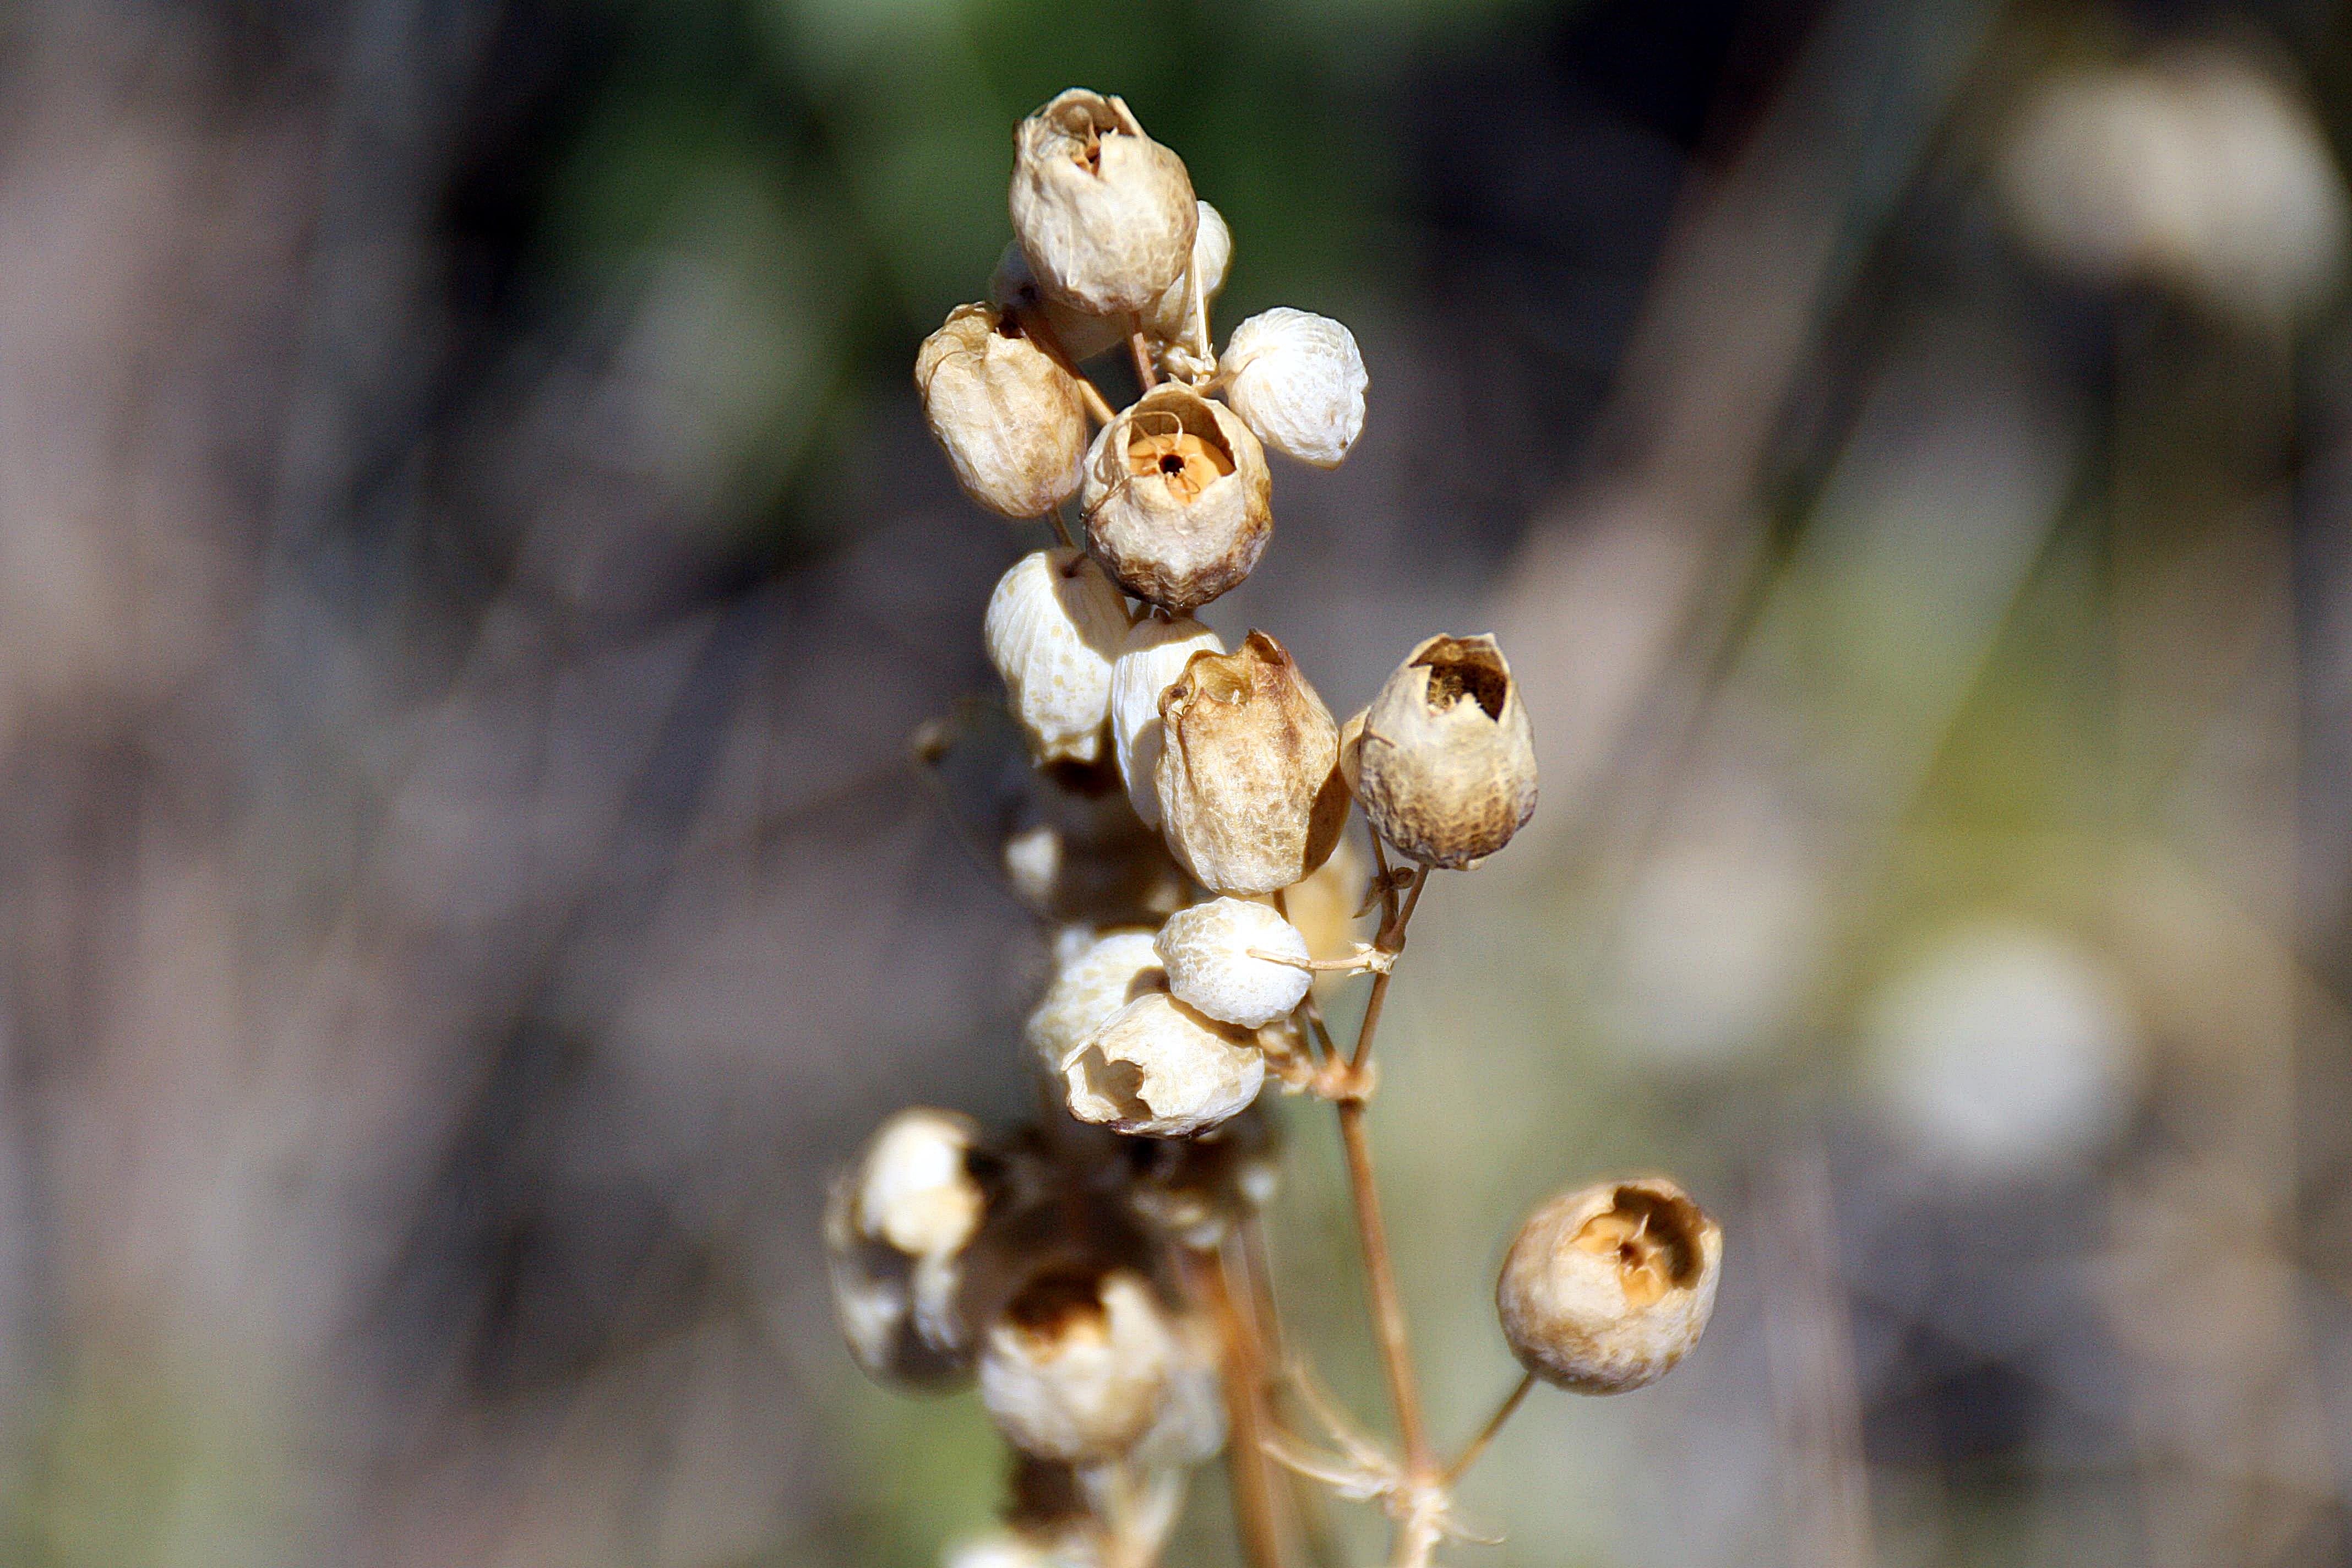
tree, nature, branch, blossom, plant, photography, leaf, flower, spring, produce, autumn, botany, flora, season, fauna, wildflower, close up, macro photography, flowering plant, plant stem, land plant